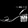
Label: Sandal